Samgye-tang
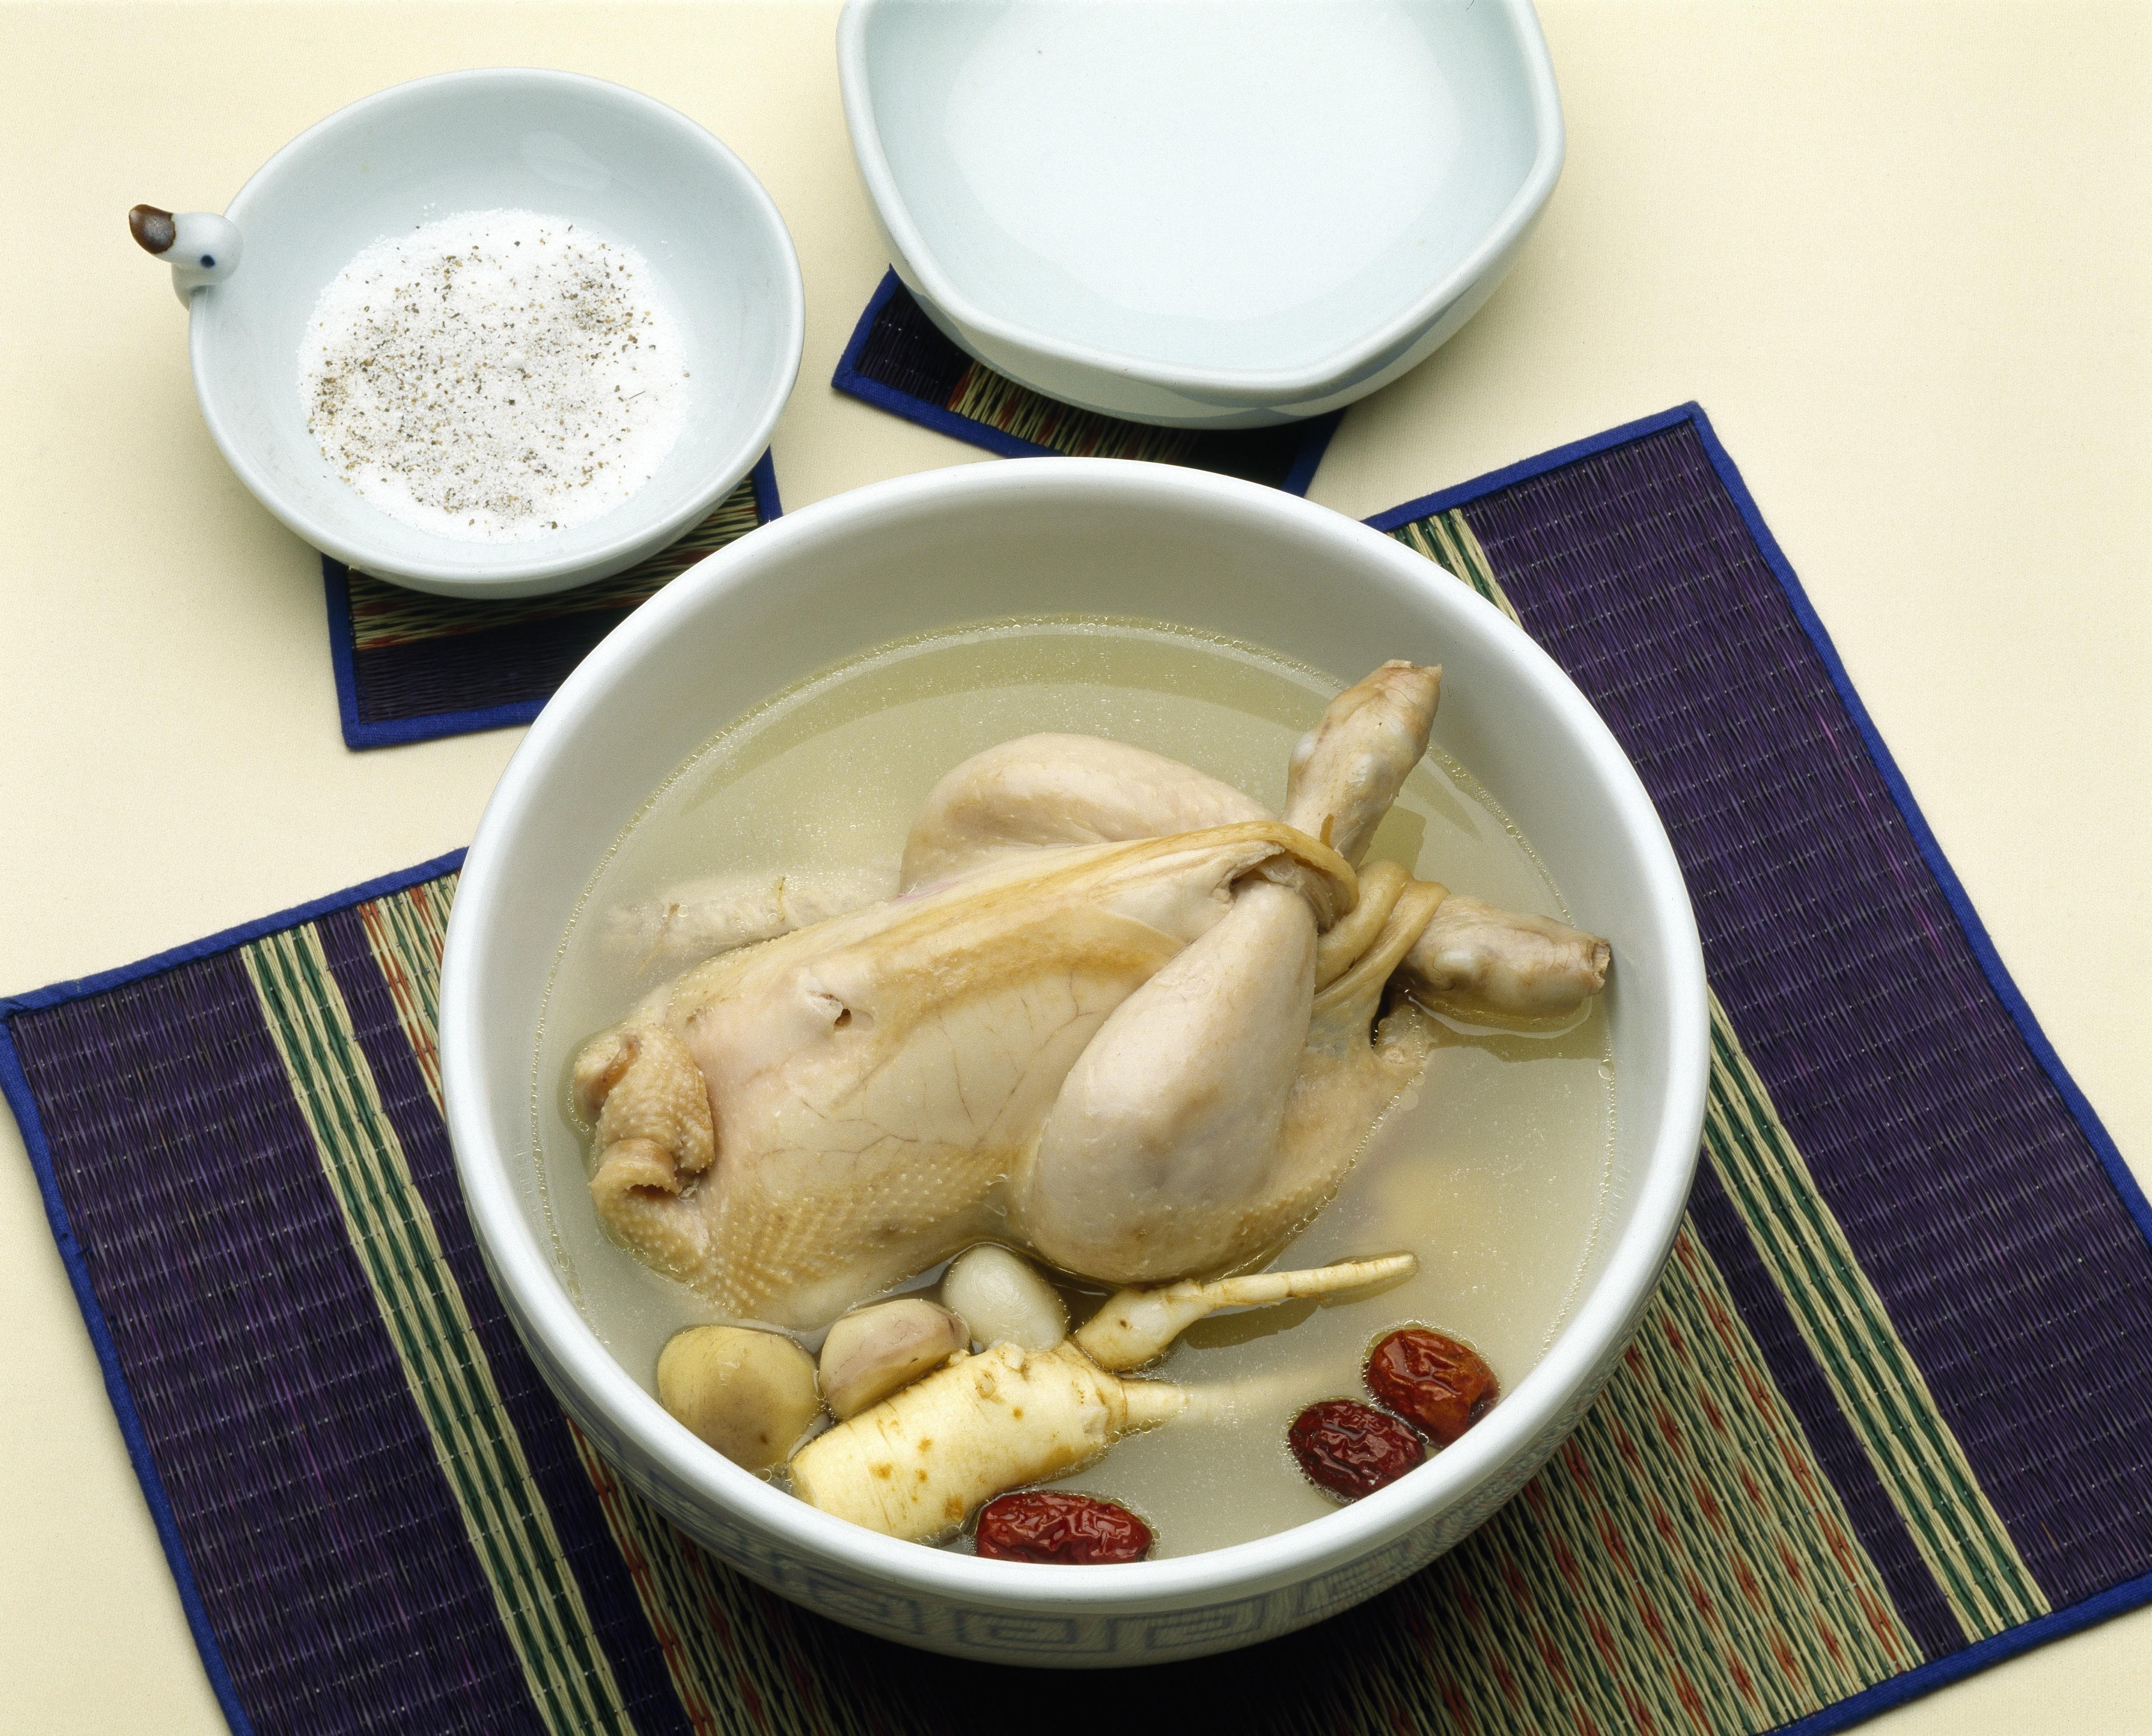
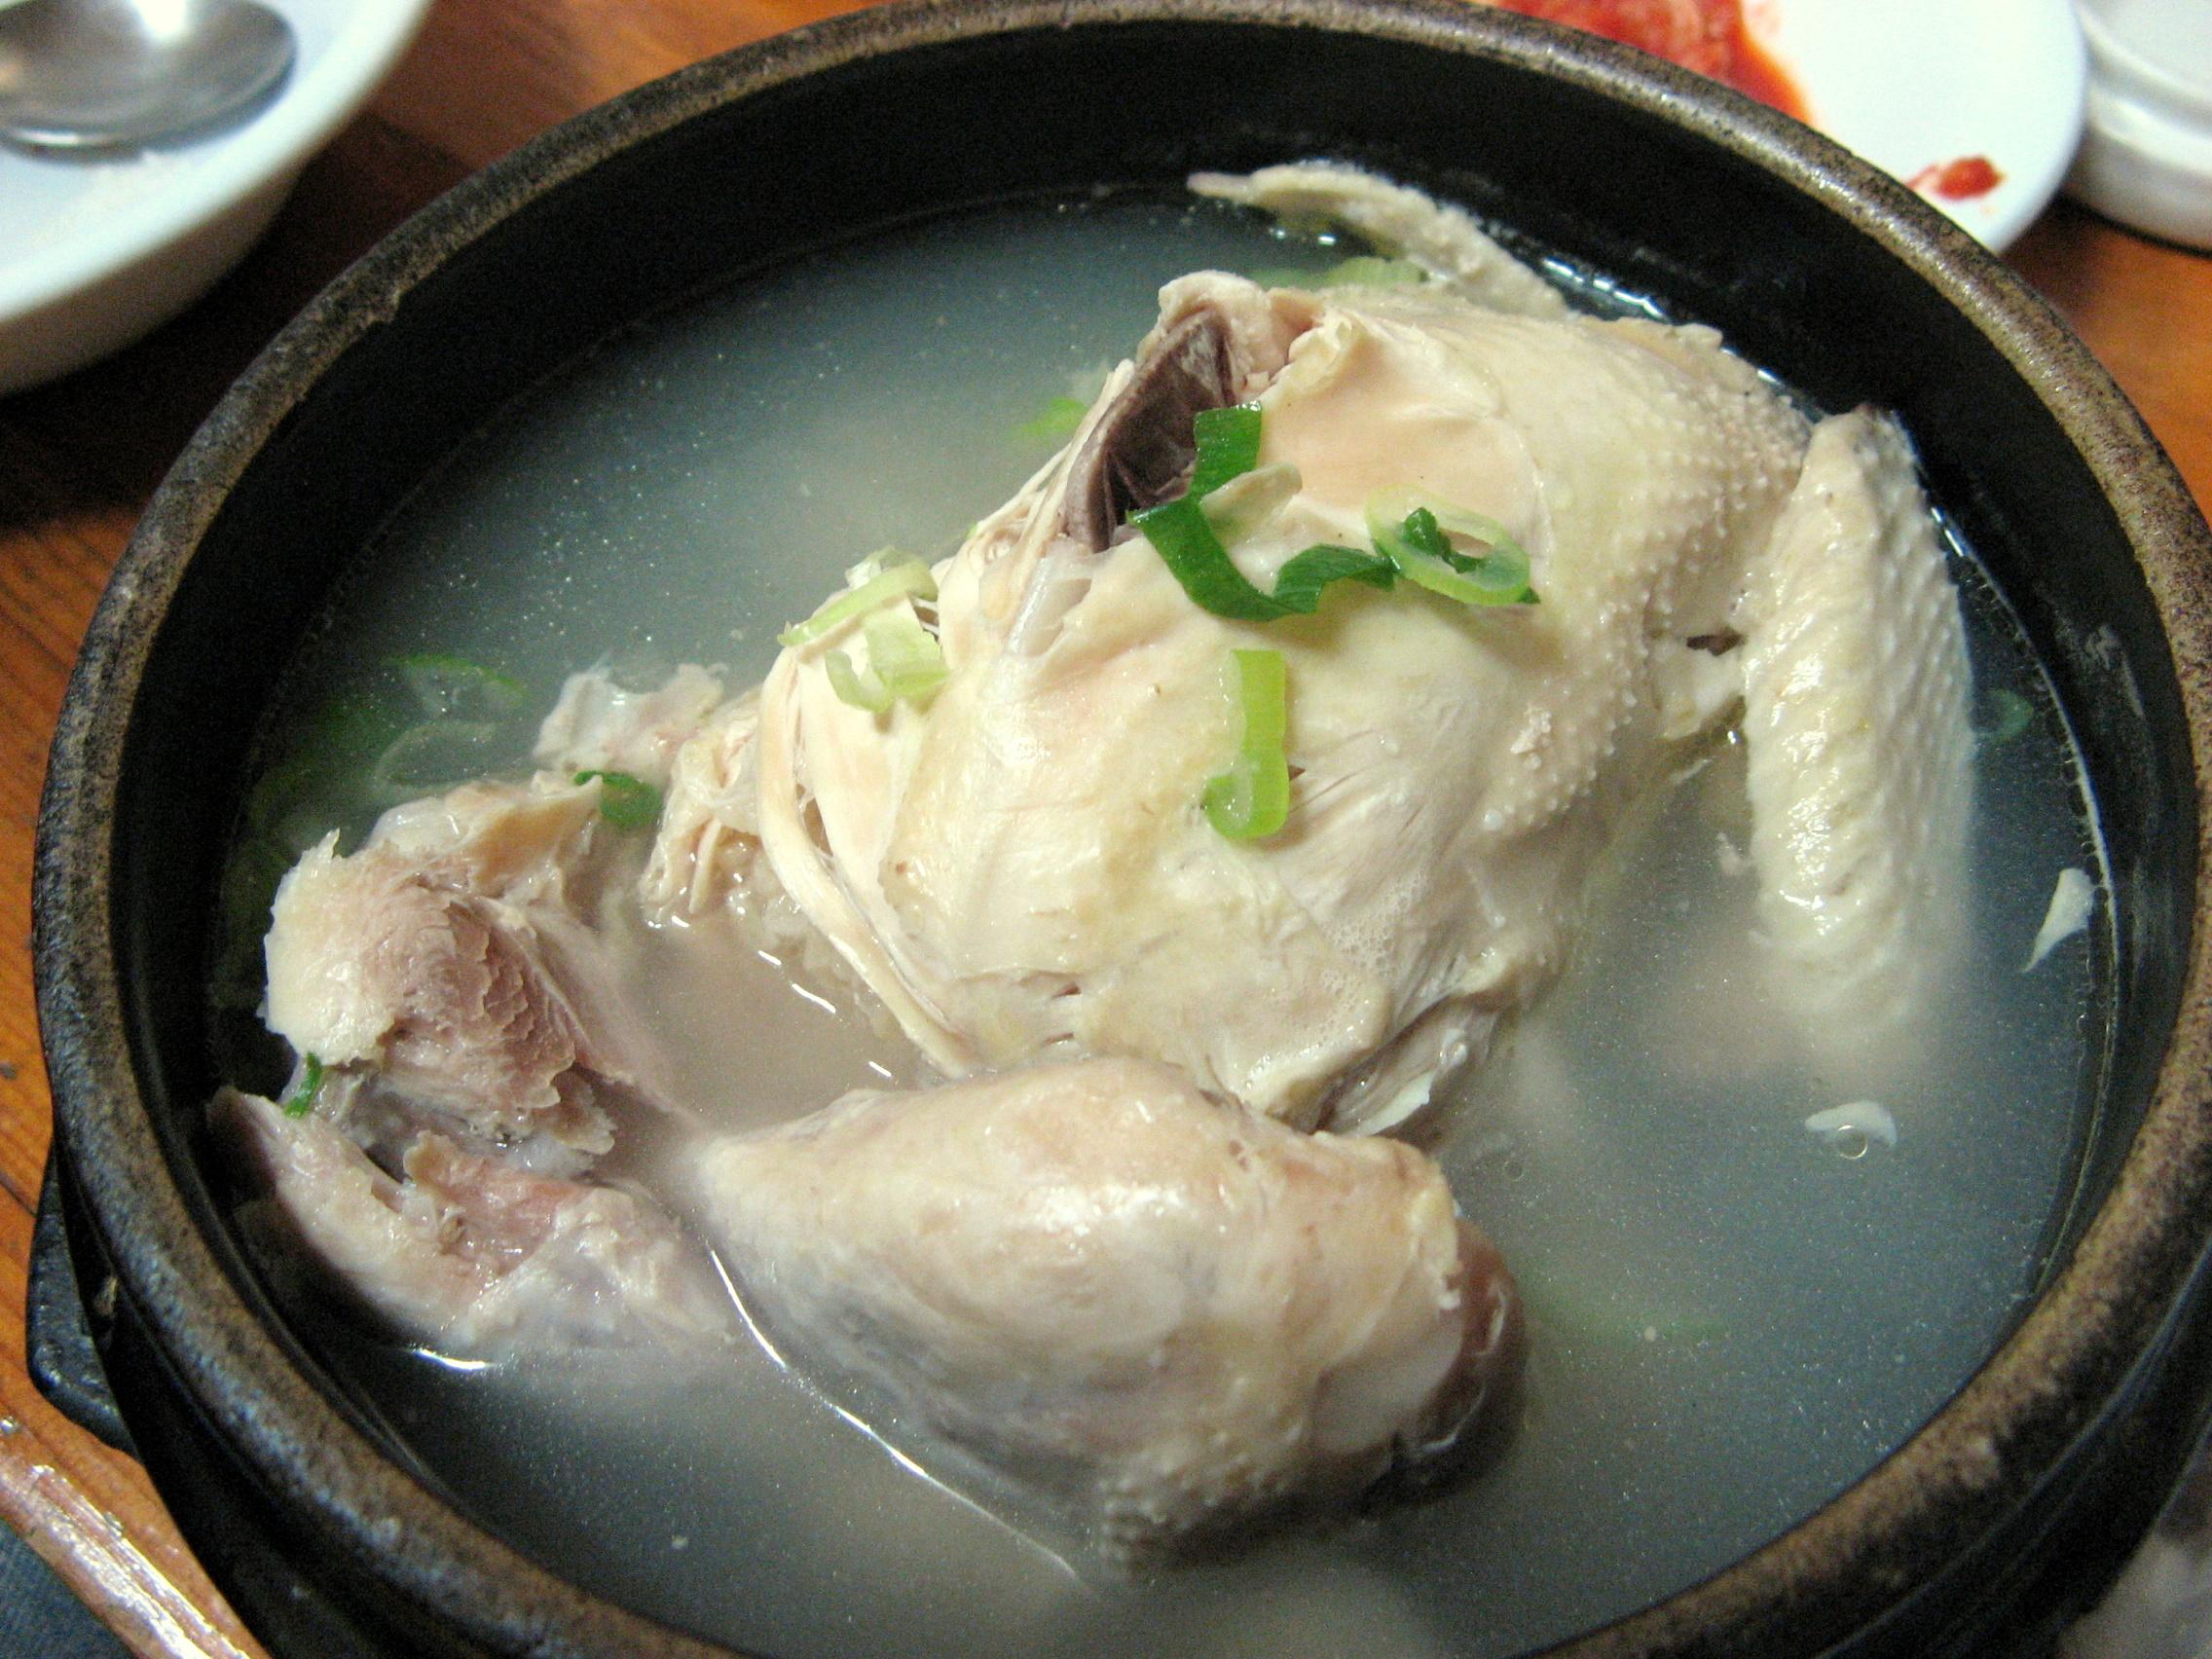
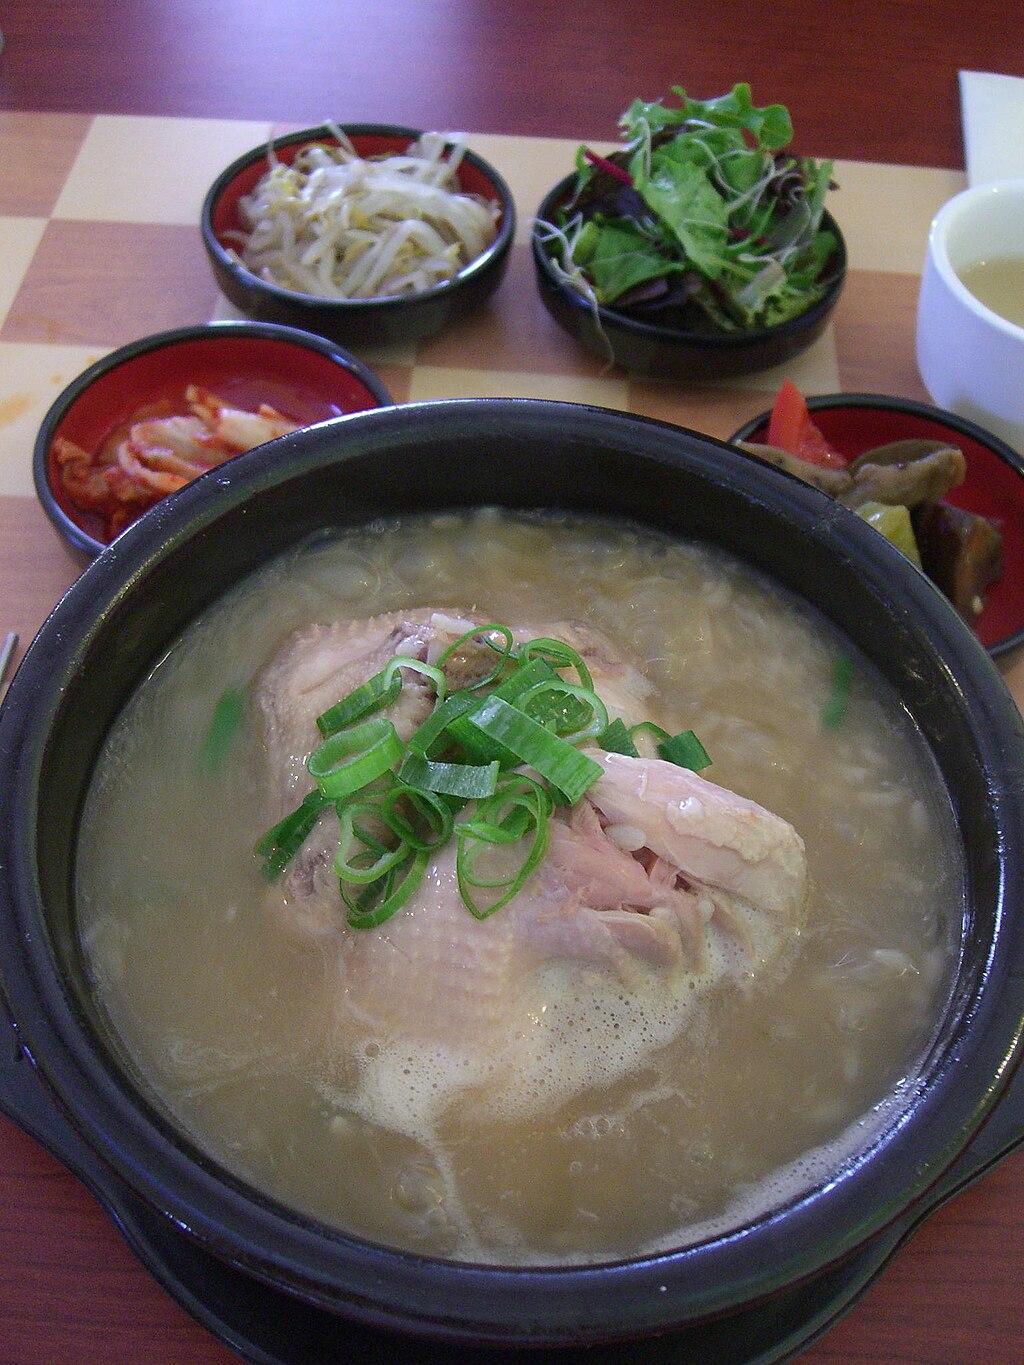
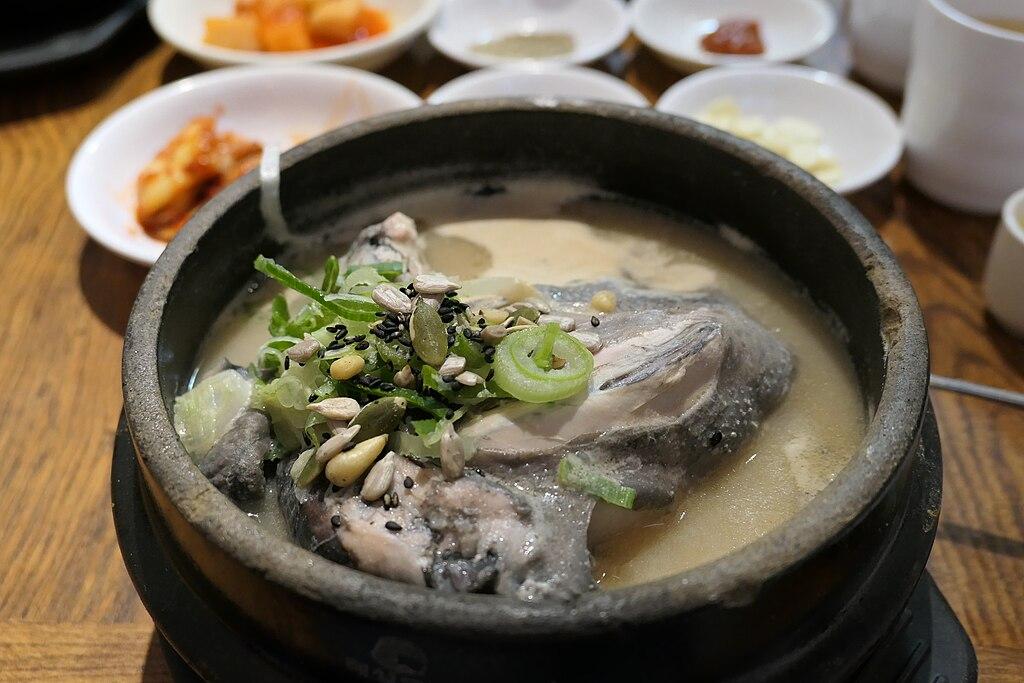
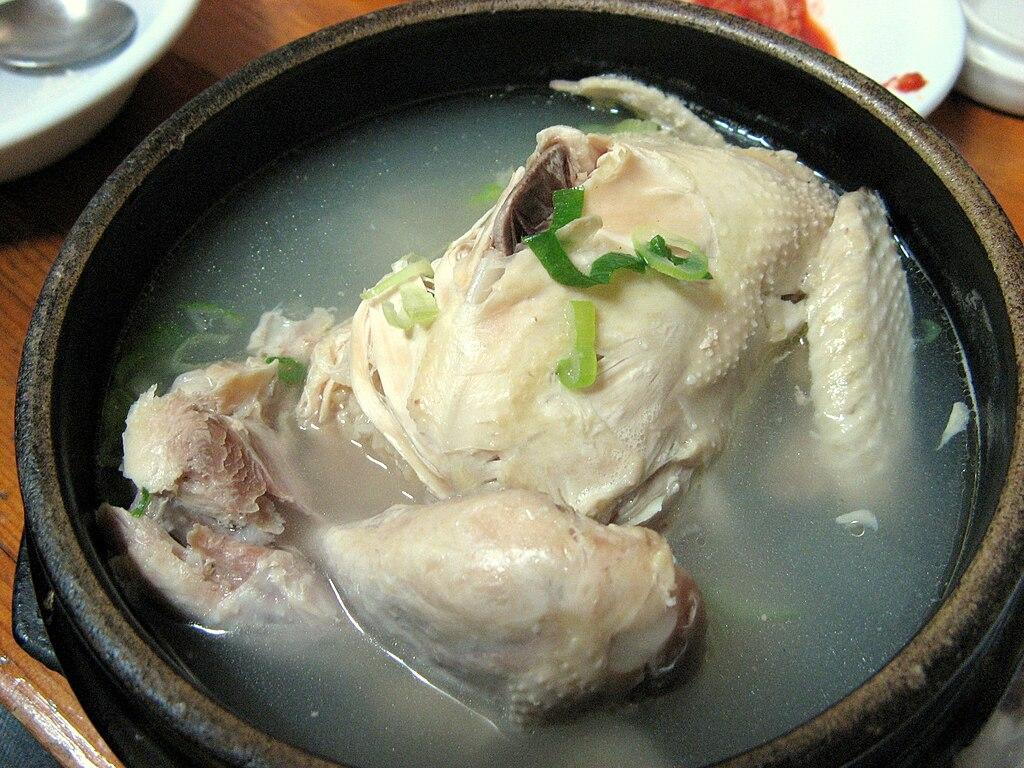
Also known as:
ban - Balinese: Samgyetang
bcl - Central Bikol: Samgye-tang
en-simple - Simple English: Samgyetang
es - Spanish: Samgyetang
fr - French: Samgyetang
id - Indonesian: Samgyetang
it - Italian: Samgyetang
ja - Japanese: サムゲタン
jv - Javanese: Samgye-tang
ko - Korean: 삼계탕
ms - Malay: Samgyetang
nl - Dutch: Samgyetang
pt - Portuguese: Samgyetang
th - Thai: ซัมกเยทัง
uk - Ukrainian: Самґєтан
vi - Vietnamese: Samgyetang
yue - Cantonese: 人蔘雞湯
zh - Chinese: 蔘雞湯
Category: soup (chicken soup)
Cuisine: Korean
Associated cuisines: Korean
Area: Korea
Countries: Korea
Region: Eastern Asia, , , ,
The dish is a chicken soup filled with garlic, rice, jujube, and ginseng.